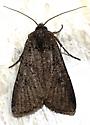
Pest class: cutworms